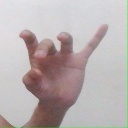
अक्षर: ओ